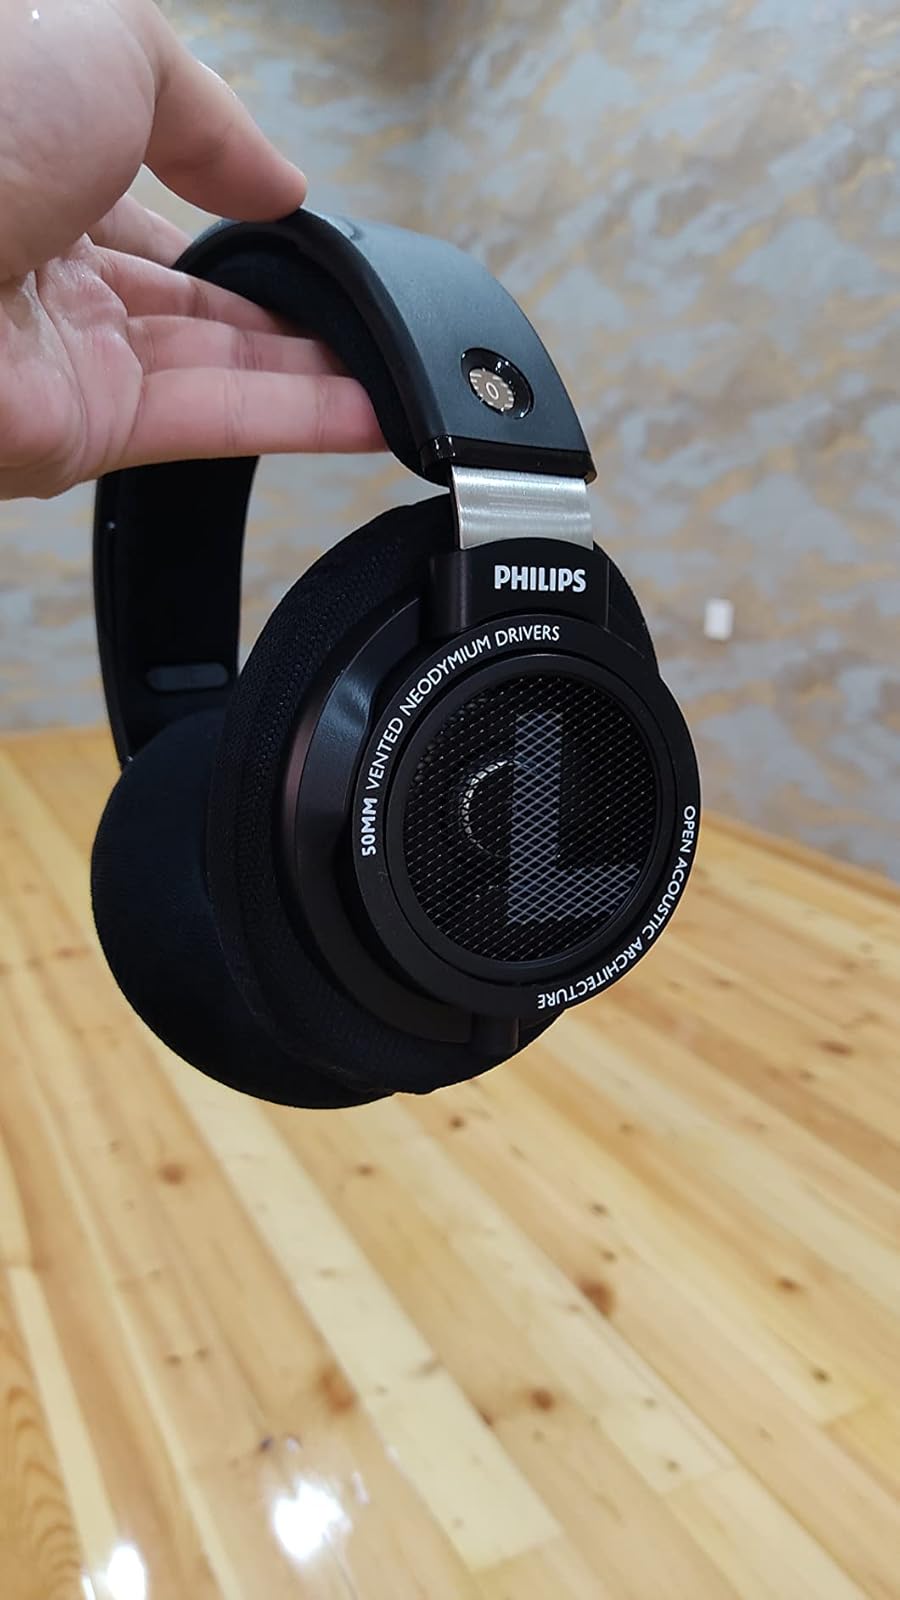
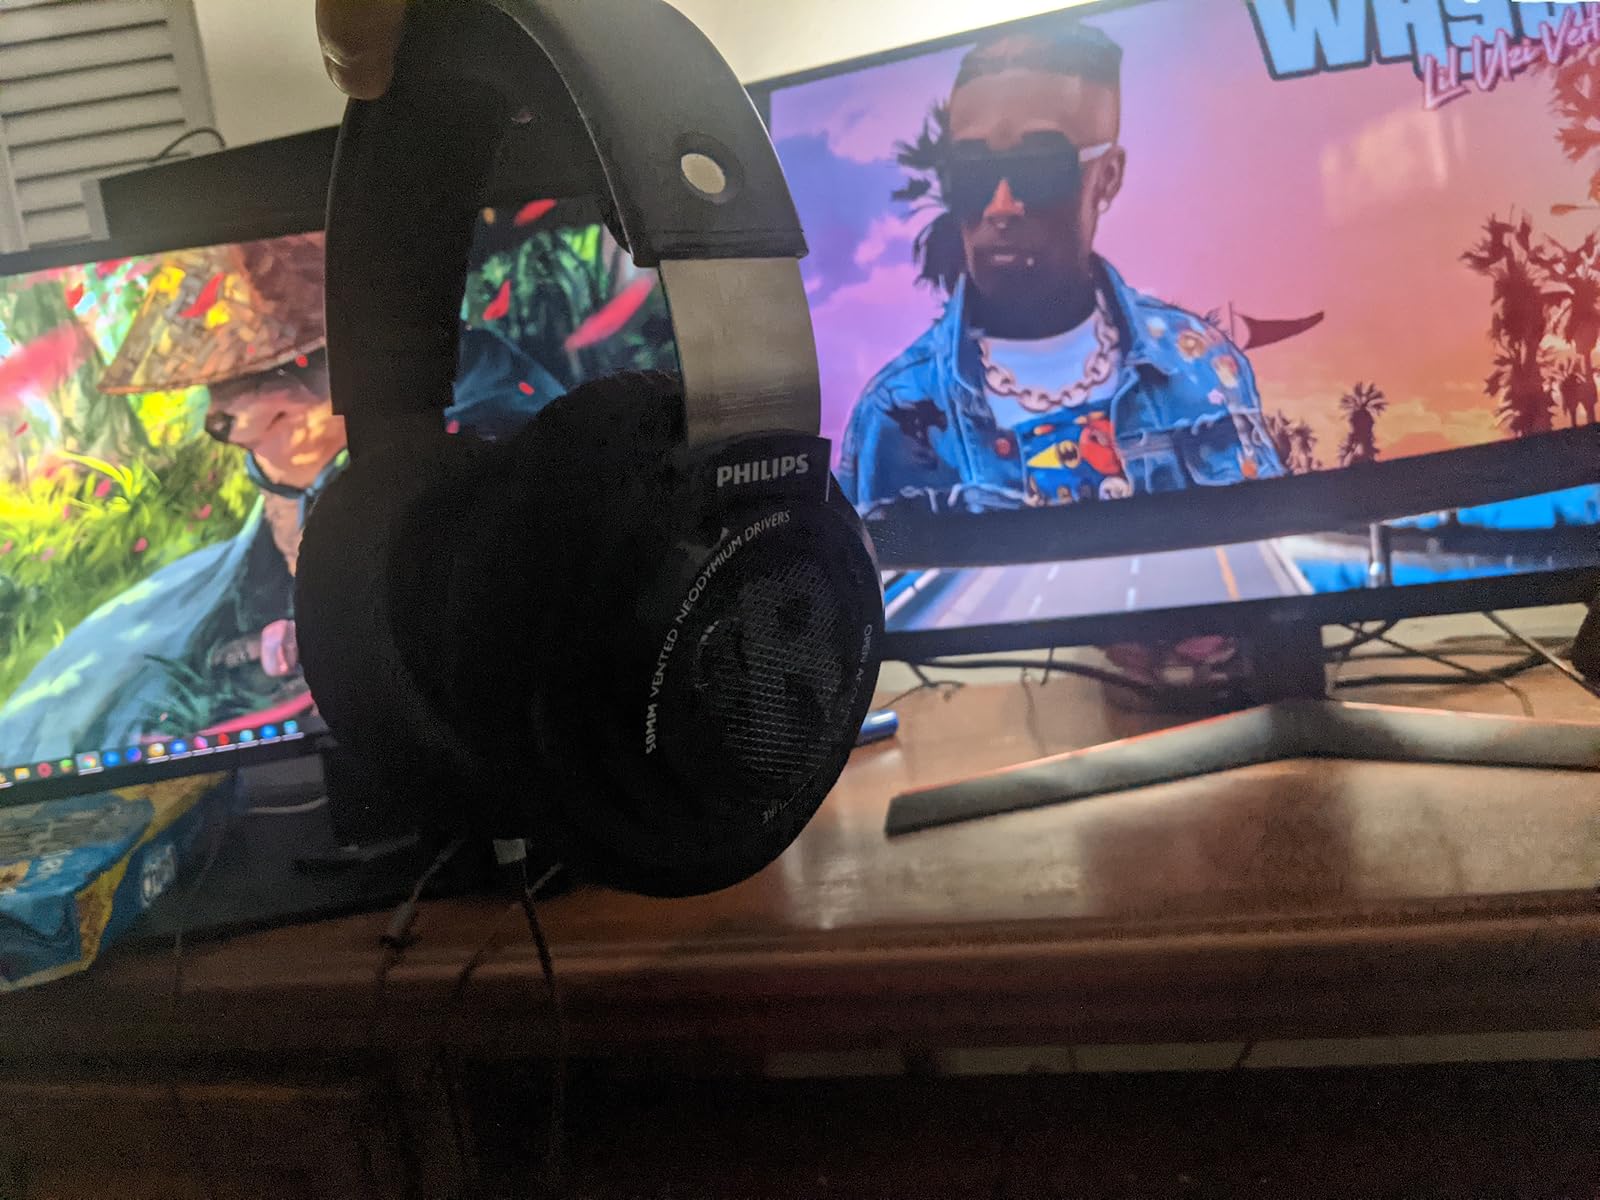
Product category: headphones
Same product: yes